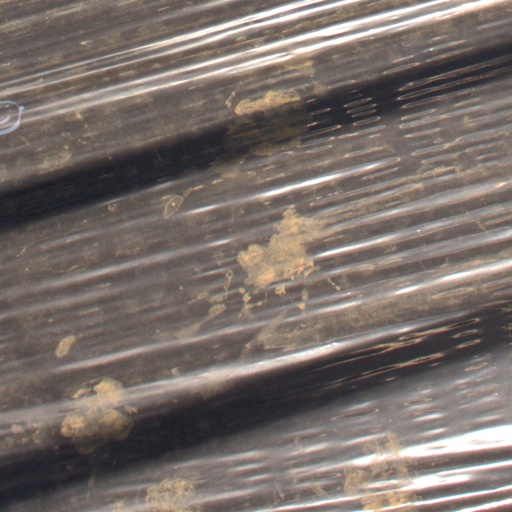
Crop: Jerusalem artichoke